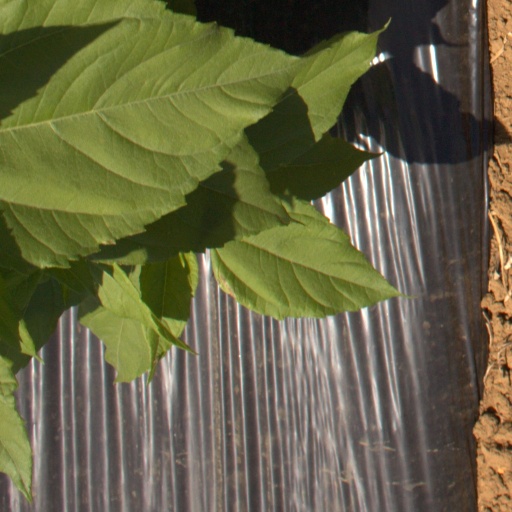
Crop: Jerusalem artichoke